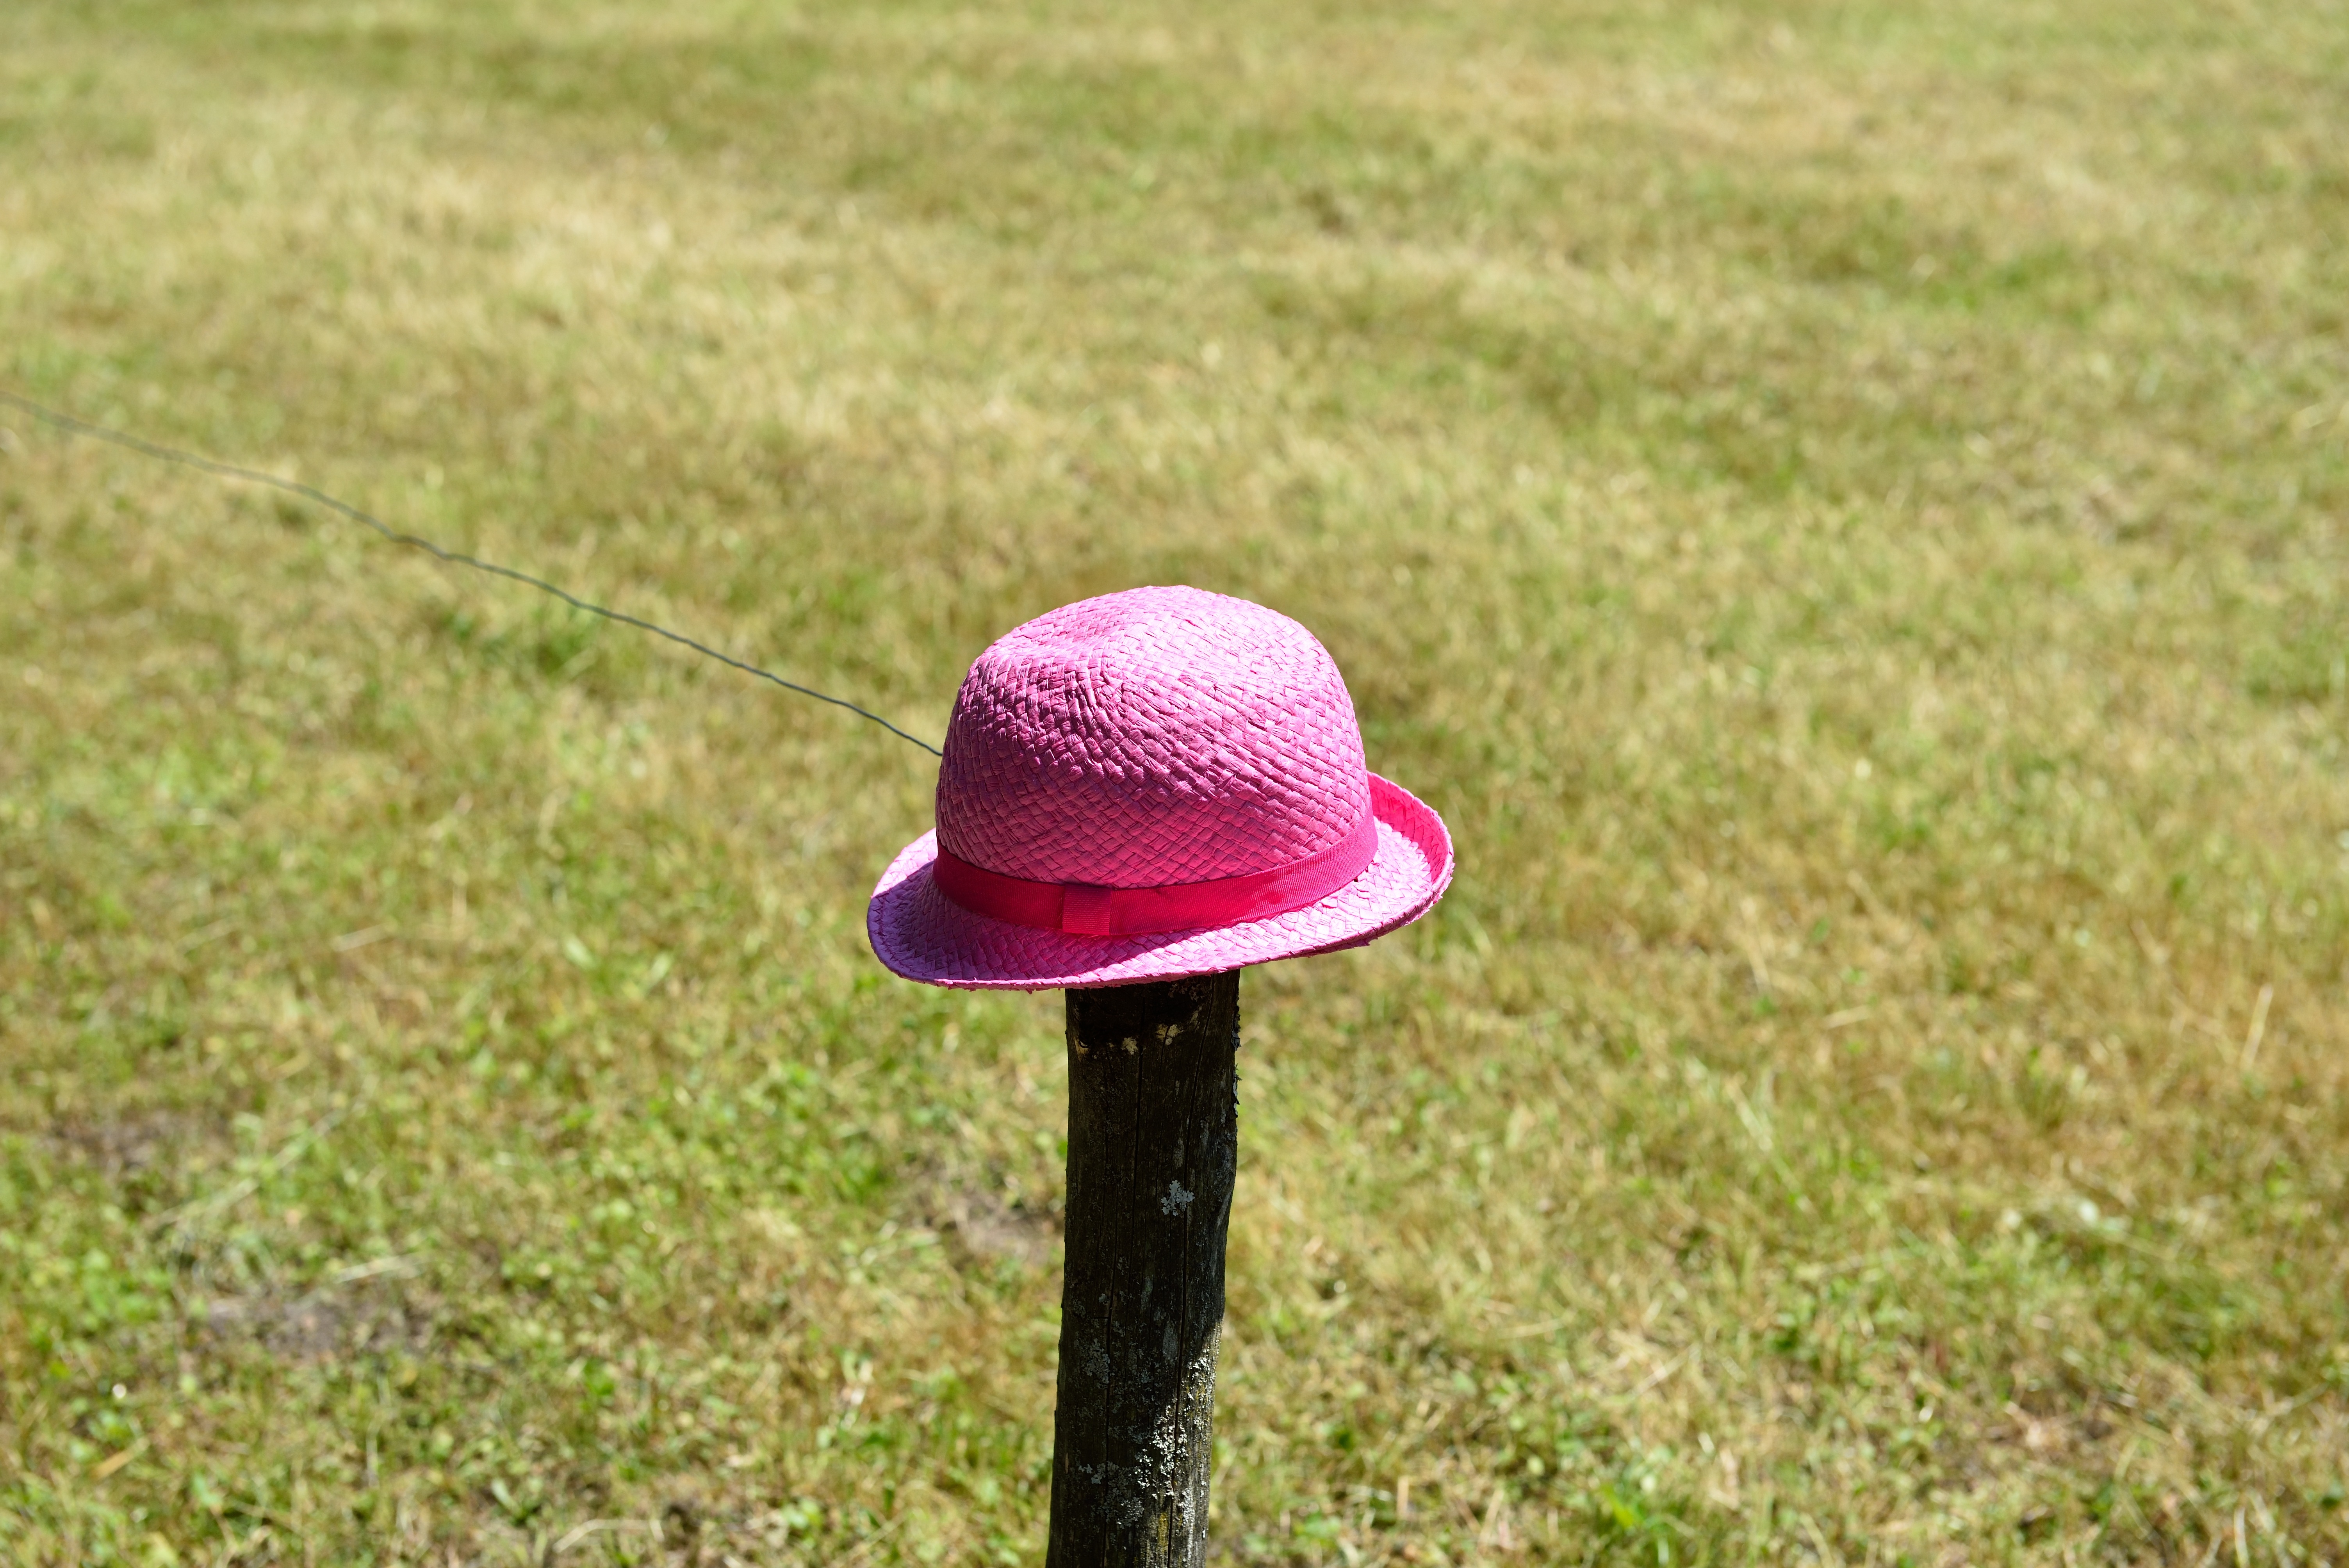
grass, plant, lawn, meadow, flower, green, soil, hat, lonely, pink, wood pile, water bird, leave